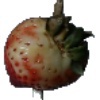
Label: Strawberry 1